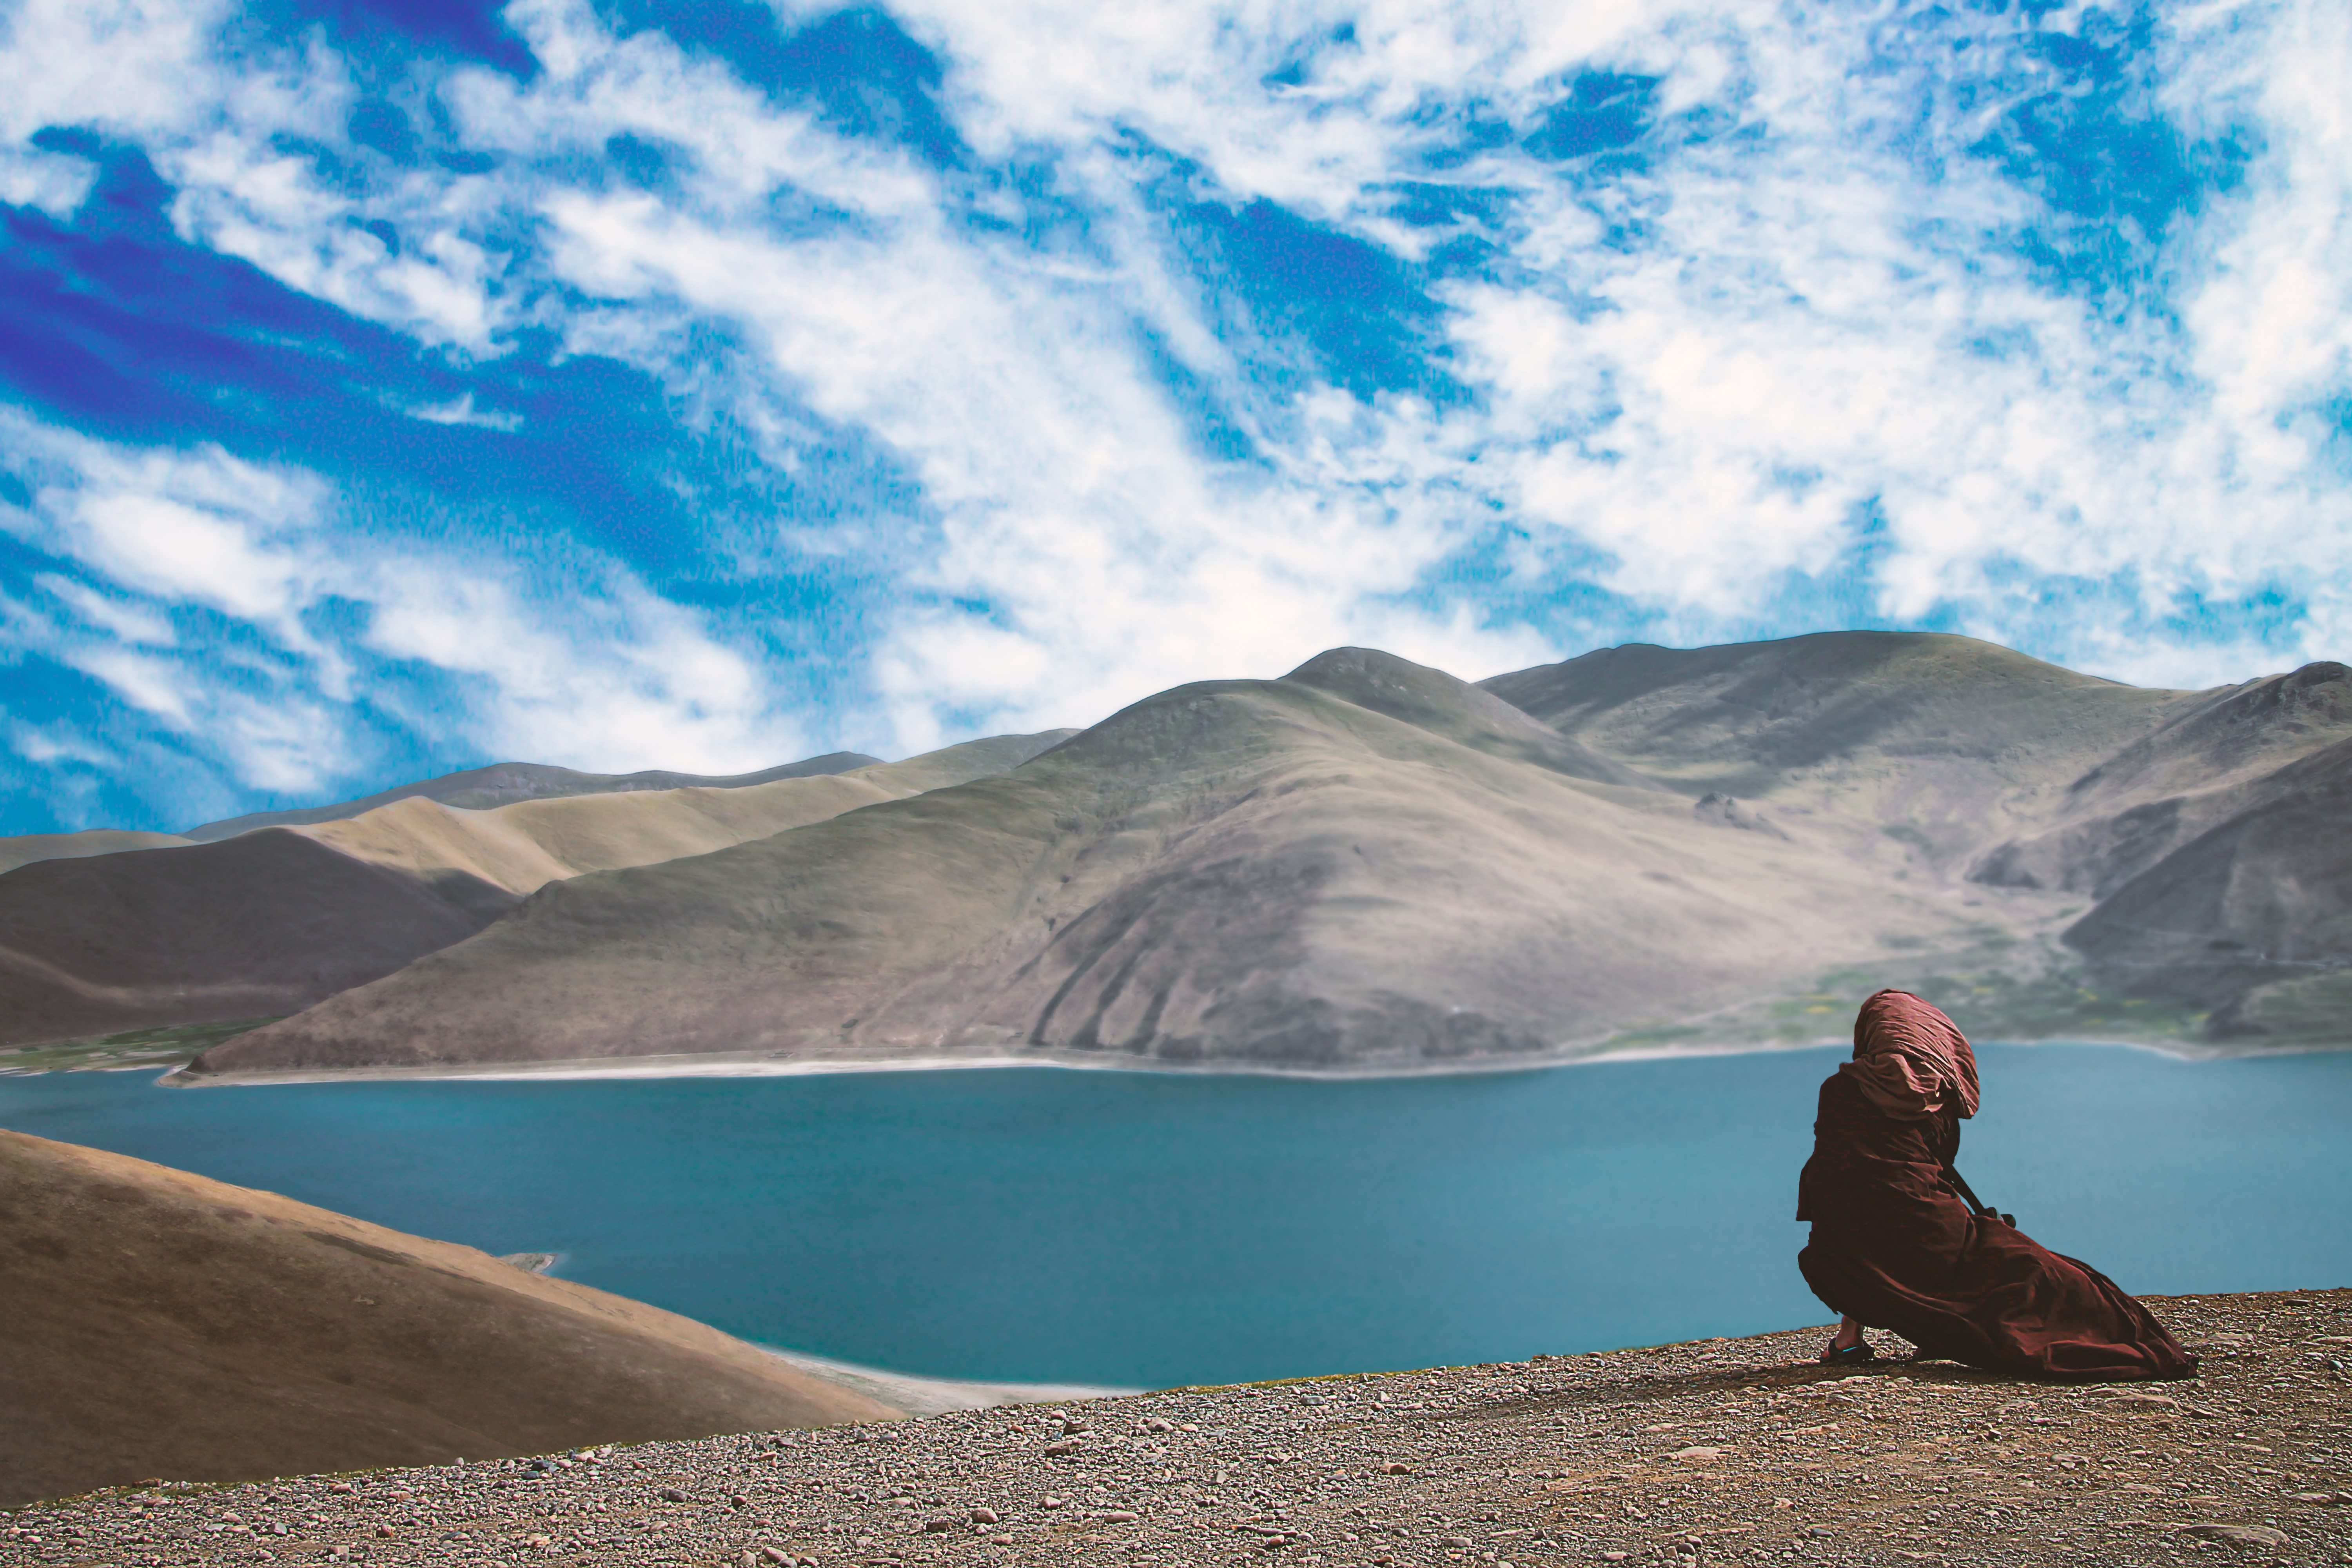
nun, buddhist, theravada buddhism, lake, mountain, landscape, nature, tibet, water, cloud, sky, blue, People in nature, highland, mountainous landforms, mountain range, natural landscape, horizon, hill, valley, glacial landform, travel, cumulus, geology, reservoir, wilderness, fell, reflection, ridge, lake district, rock, tarn, massif, summit, loch, leisure, sitting, ocean, glacial lake, adventure, sound, vacation, wadi, crater lake, recreation